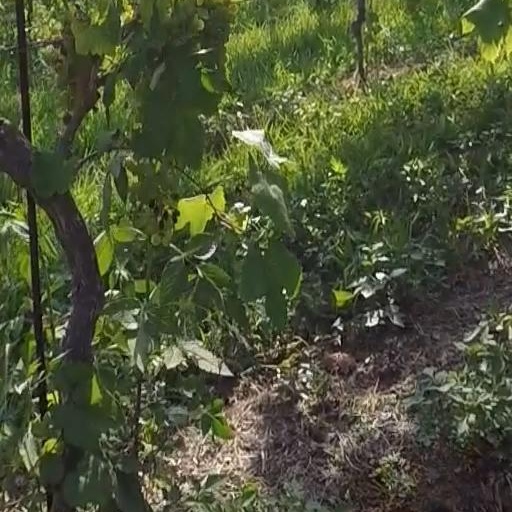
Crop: grape